Billericay

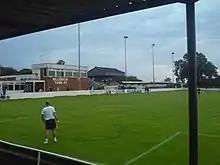
The clubhouse, main stand and The Cowshed at New Lodge, 2007

In the Georgian period many excellent examples of the period's houses were built in Billericay. One of those remaining today is Burghstead Lodge in High Street, which used to house the library. The Town Hall was built in 1830 at 94 High Street.